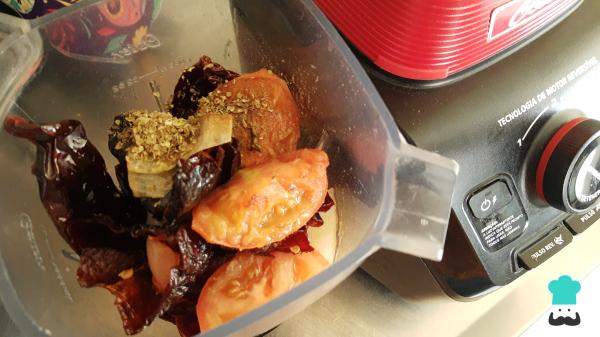
Ahora lleva a la licuadora con una taza de agua caliente, una cucharadita de mejorana, una pizca de pimienta, una pizca de sal, 3 clavos de olor y una pizca de comino, licúa por al menos 3 minutos. Puedes sustituir el agua por caldo de pollo si así lo prefieres.